Twaron

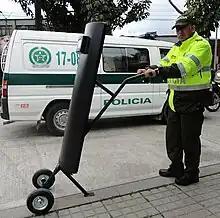
Rifle protection police shield used by the National Police of Colombia. Stops 7.62 mm and 5.56 mm caliber rounds. Made from light ceramics and Twaron.

Twaron is a para-aramid and has automotive, construction, sports, aerospace, and military applications, e.g., in modern body armor, fabric, and as an asbestos substitute.